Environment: real
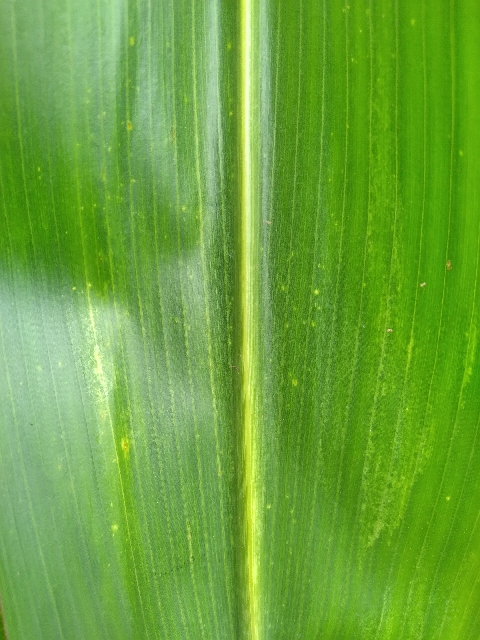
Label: lethal_necrosis